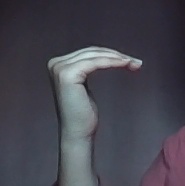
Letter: haa